Ducros Plantation

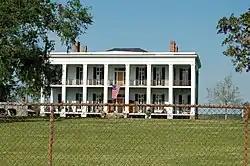
The east facade, seen from Old Schriever Hwy

The Ducros Plantation (a.k.a. Old Jackson Plantation or Polmer Plantation) is a Southern plantation located in Schriever, Louisiana.